GWR Ariadne Class

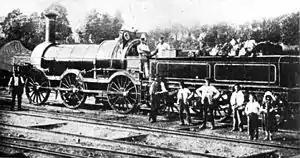
"Nemesis"

The Great Western Railway (GWR) Ariadne Class and Caliph Class were broad gauge 0-6-0 steam locomotives designed for goods train work by Daniel Gooch and are often referred to as his Standard Goods locomotives.